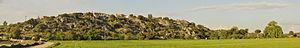
Juzbado est une commune de la province de Salamanque dans la communauté autonome de Castille-et-León en Espagne.